Wage War

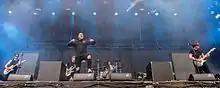
Wage War performing at Rock im Park in 2016

Wage War started in 2010 under the name "Empires" in Ocala, Florida. The band originally consisted of Briton Bond (unclean vocals), Cody Quistad (rhythm guitar/clean vocals), Seth Blake (lead guitar), Jordan Pierce (bass) and David Rau (drums). Rau quit the band to focus on teaching and was previously residing as a teacher at West Port High School in the band's hometown. The band briefly changed their name to War Within before changing it again to Wage War. Since the name change to Wage War, the band hired on Chris Gaylord to replace Pierce and Stephen J. Kluesener to replace Rau. As of October 2019, Rau occasionally fills in for Kluesener. In 2015, the band signed to Fearless Records, with a single produced by Jeremy McKinnon and Andrew Wade. After being signed to Fearless, the band released their debut album, "Blueprints".